Punjab Plain

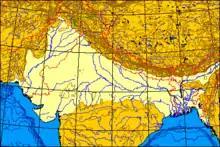
The Punjab Plain forms the western part of the Indo-Gangetic Plain pictured in this image.

The Punjab Plain is a large alluvial plain in northwestern India and eastern Pakistan. The plain includes the Indian states of Punjab and Haryana and the union territory of Delhi, excluding the Shahdara district, and the eastern part of Pakistani Punjab. This plain is around 200–300 meters above mean sea level. The plain is the western part of the Indo-Gangetic Plain, and is bounded by the Sivalik Hills in the north, the Yamuna River in the east, the Thar Desert of Rajasthan to the south, the Ravi River to the northwest and Sutlej River to the southwest. The plain is extensively farmed for cereals and cotton.